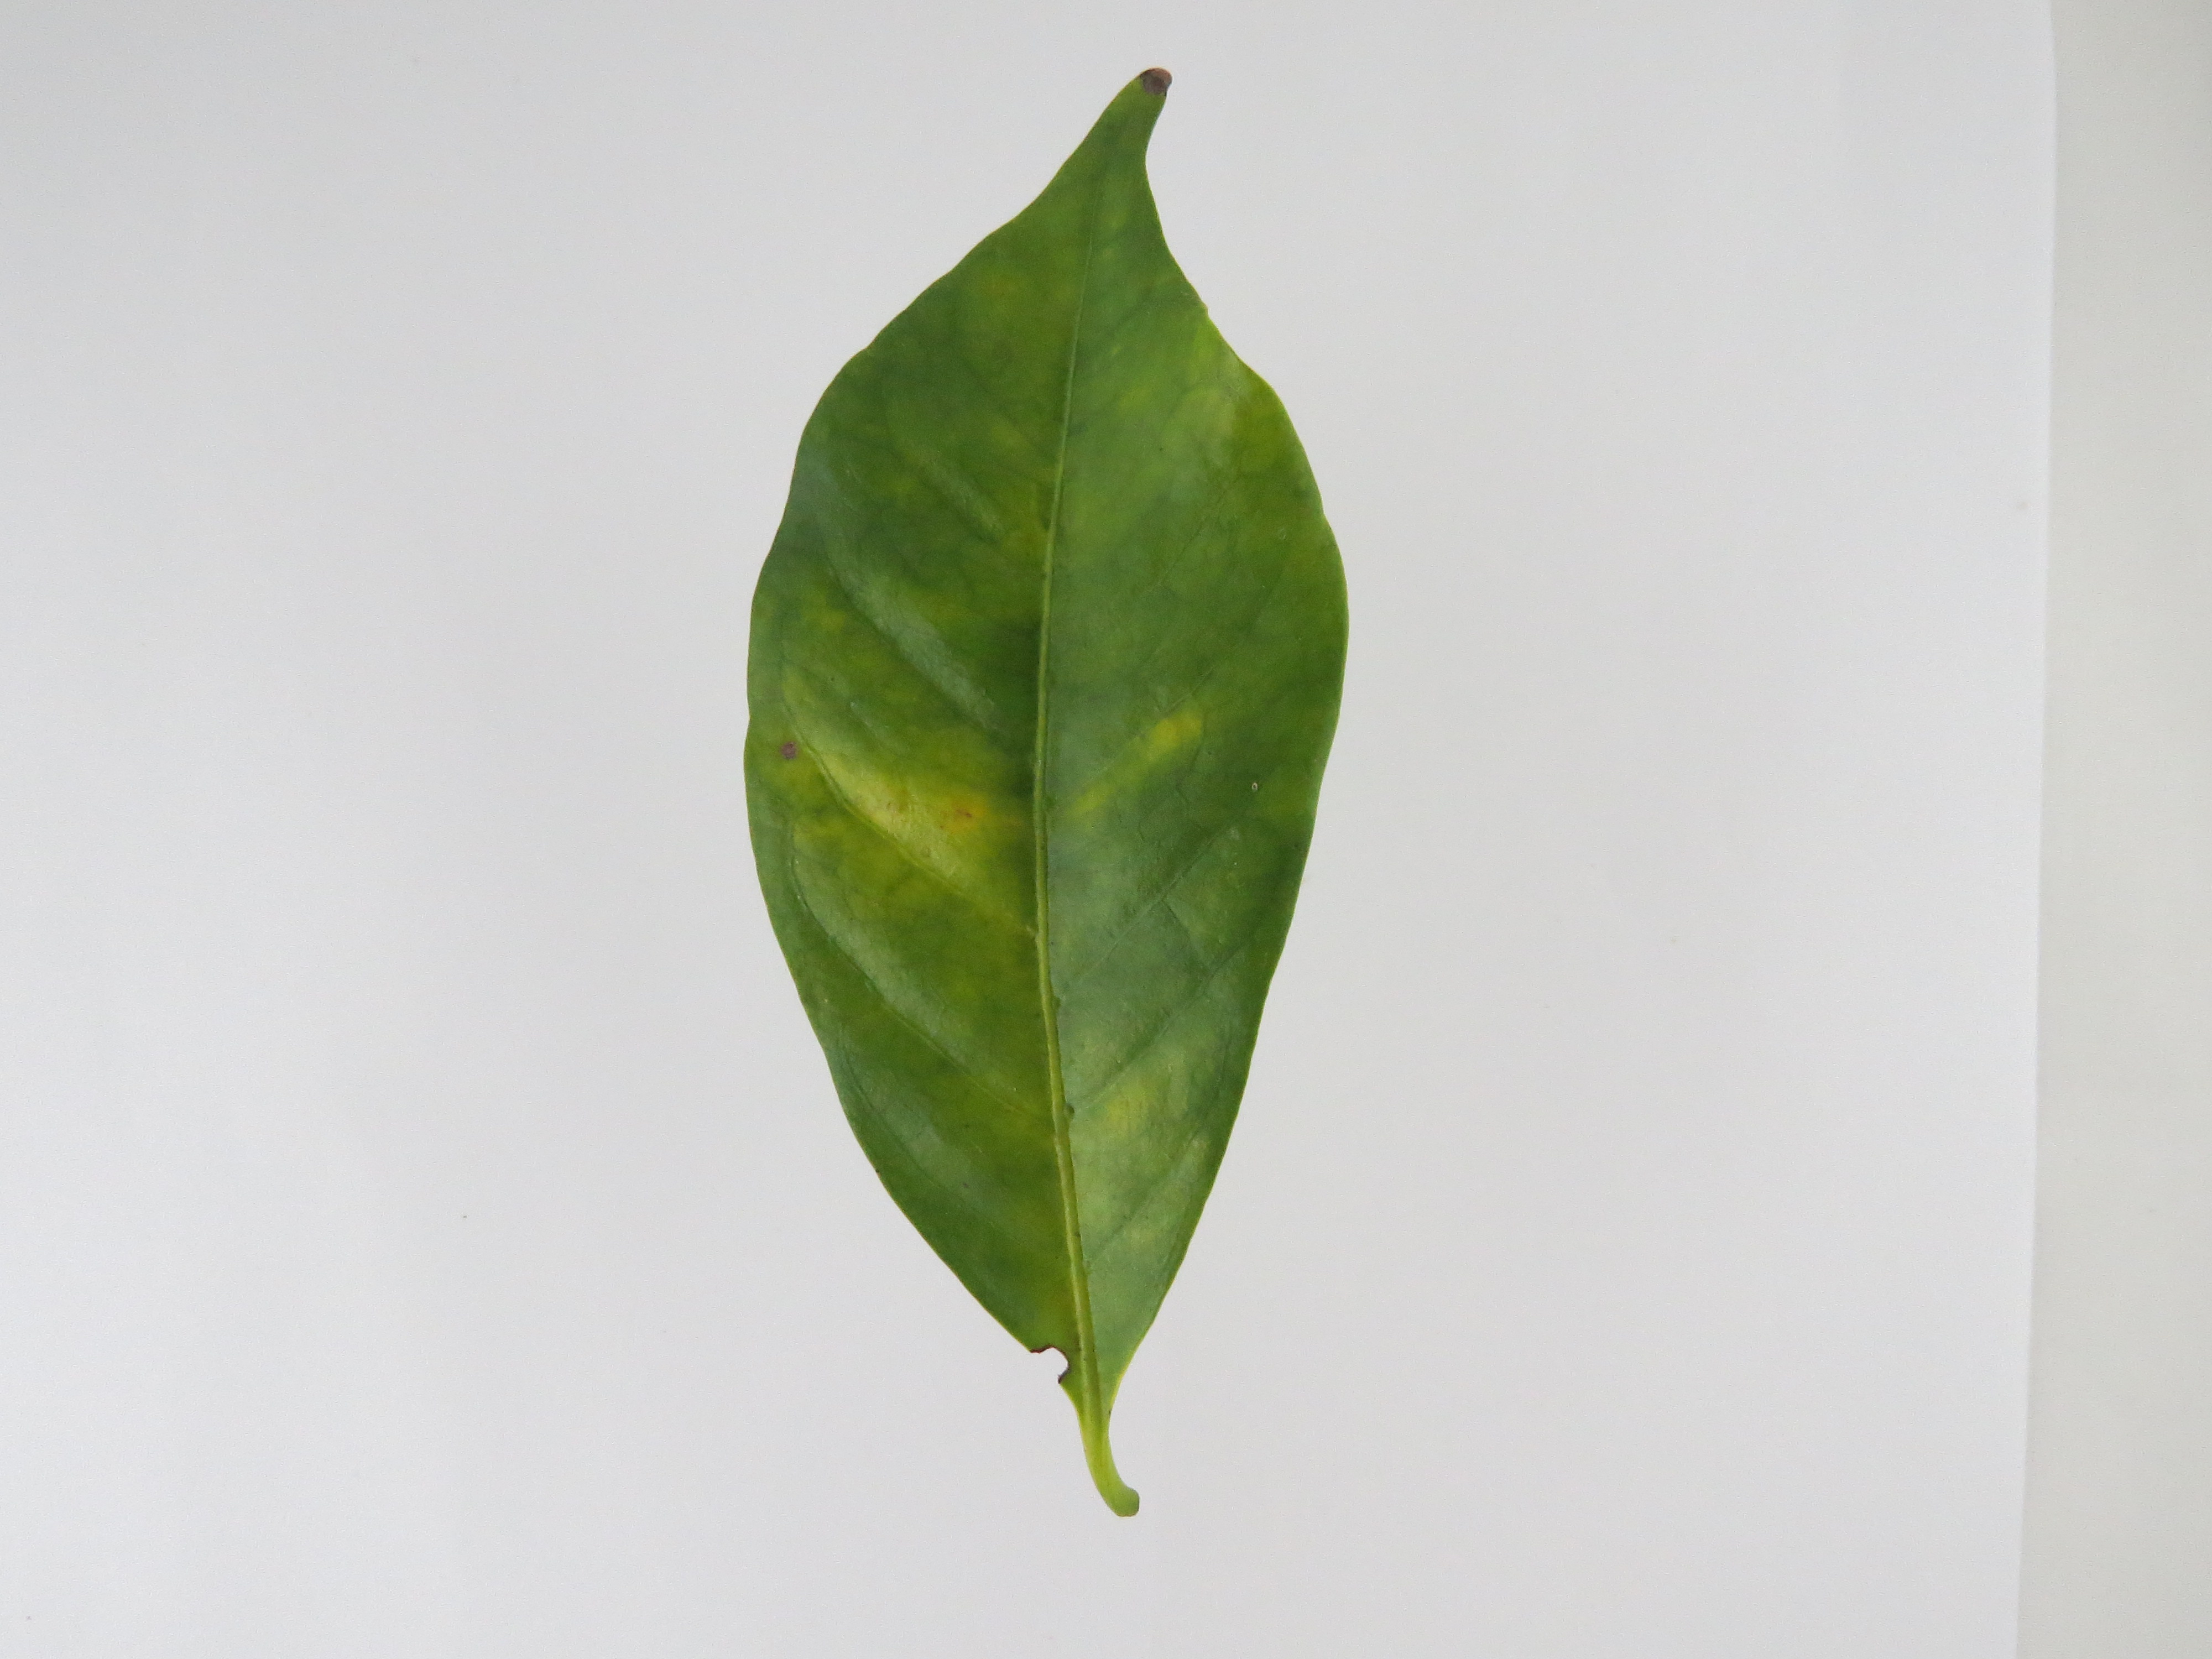
Label: iron-Fe